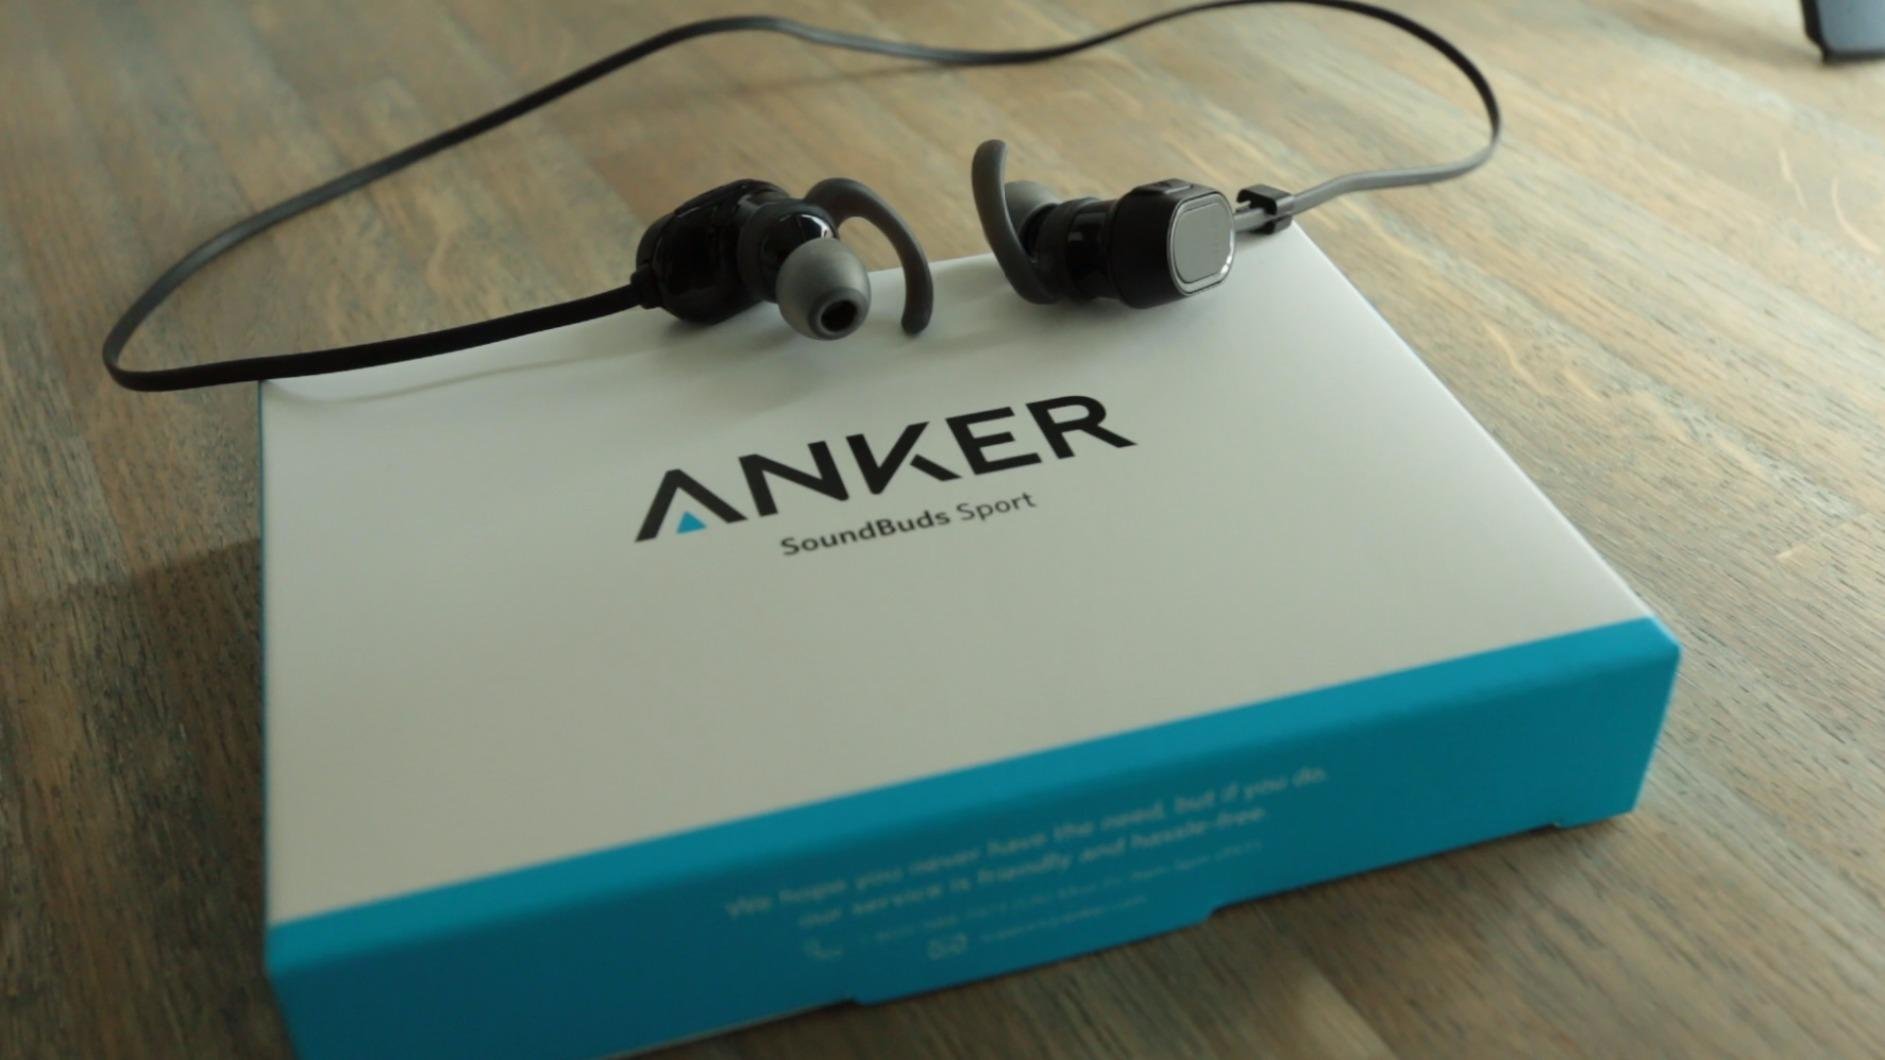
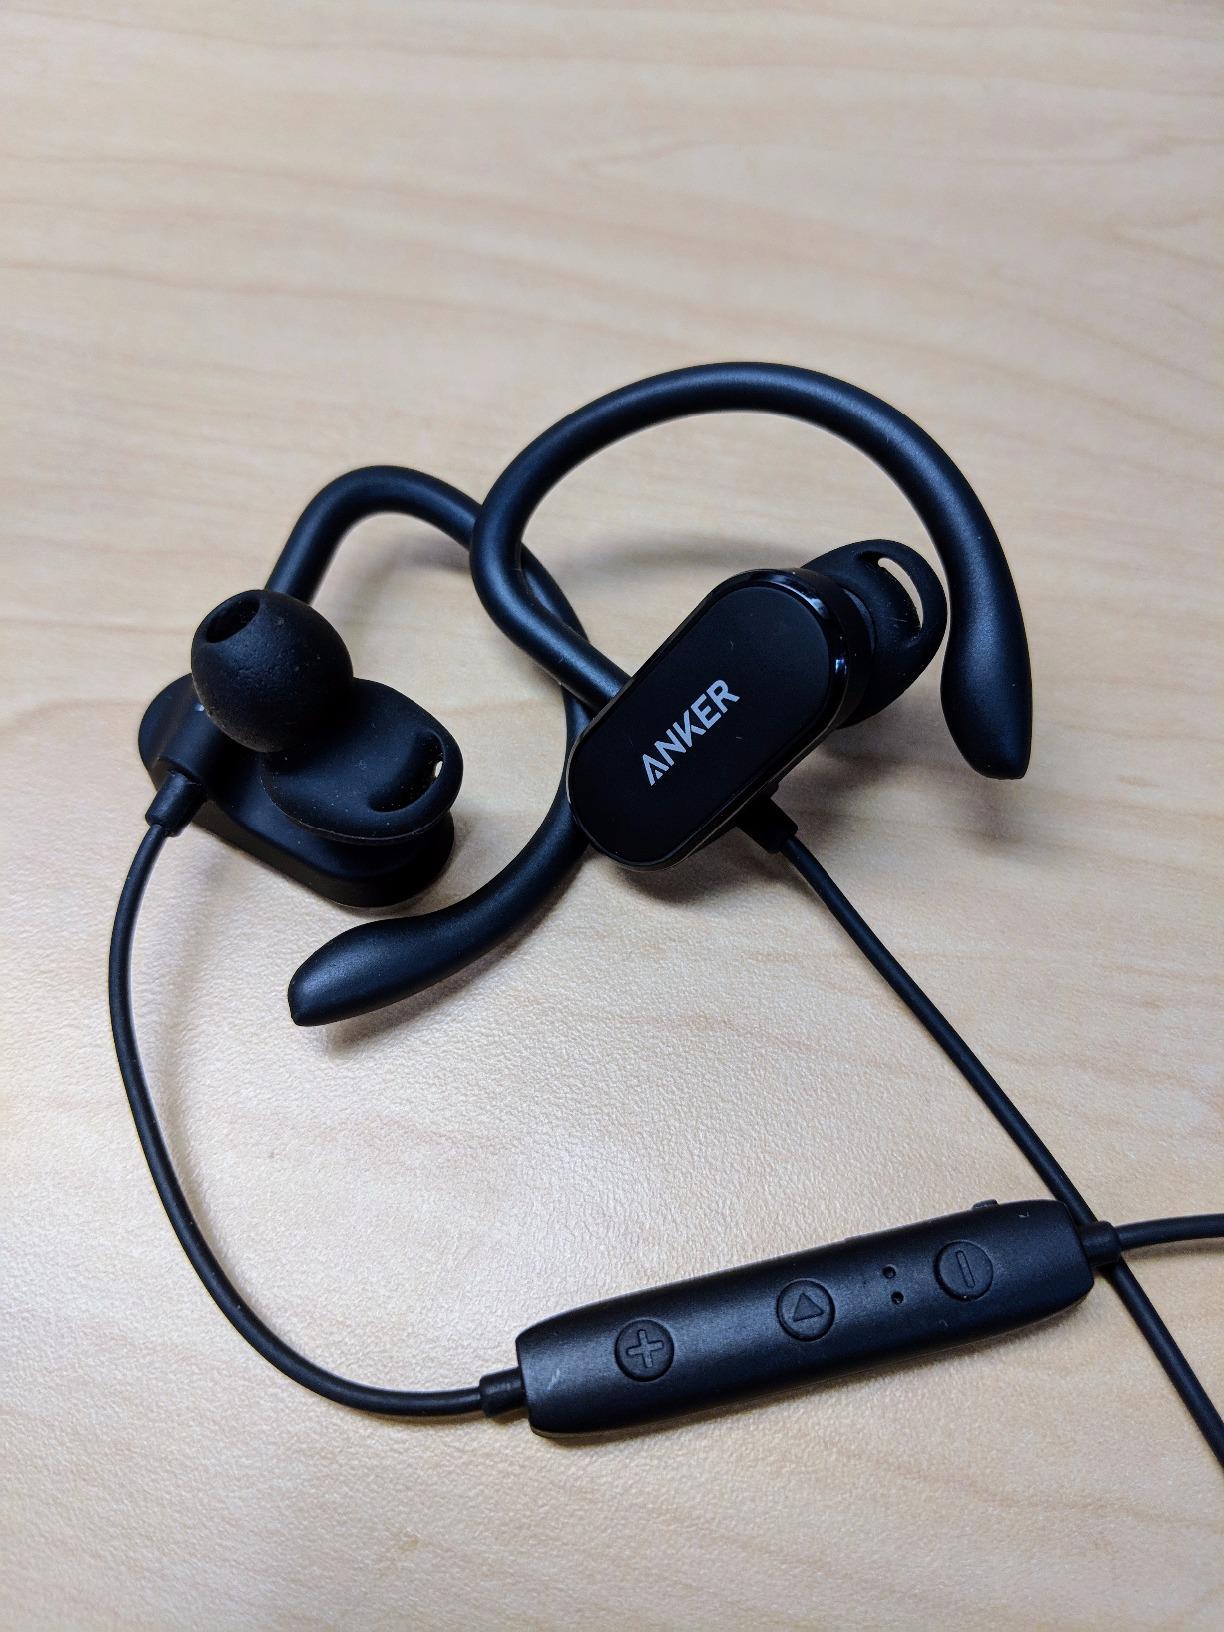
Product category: headphones
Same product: no